Castlevania II: Simon's Quest

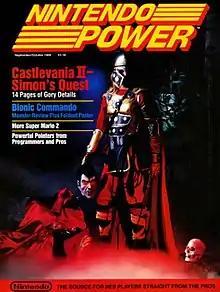
The front page of "Nintendo Power" #2 received complaints from parents.

Upon its release, "Simon's Quest" was briefly the subject of controversy when it received strong publicity in the second issue of "Nintendo Power". Its front page had a costumed model dressed as Simon Belmont, holding Dracula's severed head. This cover provoked many telephone complaints from parents of children who purchased the magazine, stating that it gave their children nightmares. "Nintendo Power" covered this in issue 50, citing this as its worst cover. "Simon's Quest" was referenced in a following issue in a "Howard and Nester" comic strip.